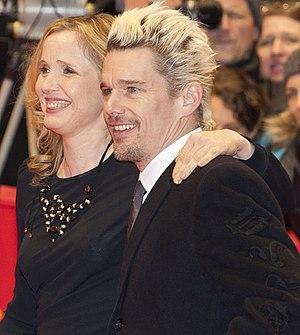
Julie Delpy, née le 21 décembre 1969 à Paris, est une actrice, réalisatrice, scénariste, compositrice et chanteuse franco-américaine.